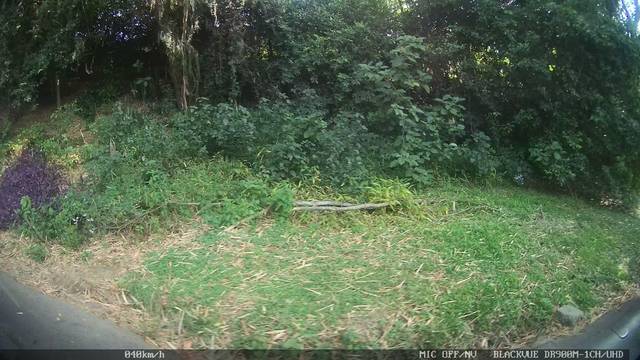
Region: Colombia
Coordinates: 3.461, -76.558